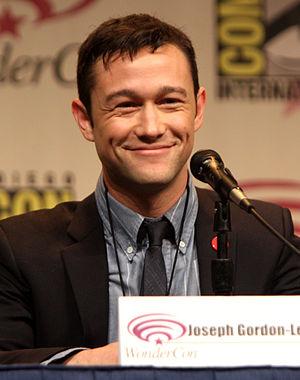
Premium Rush ou Course express au Québec est un thriller américain écrit et réalisé par David Koepp, sorti en 2012.